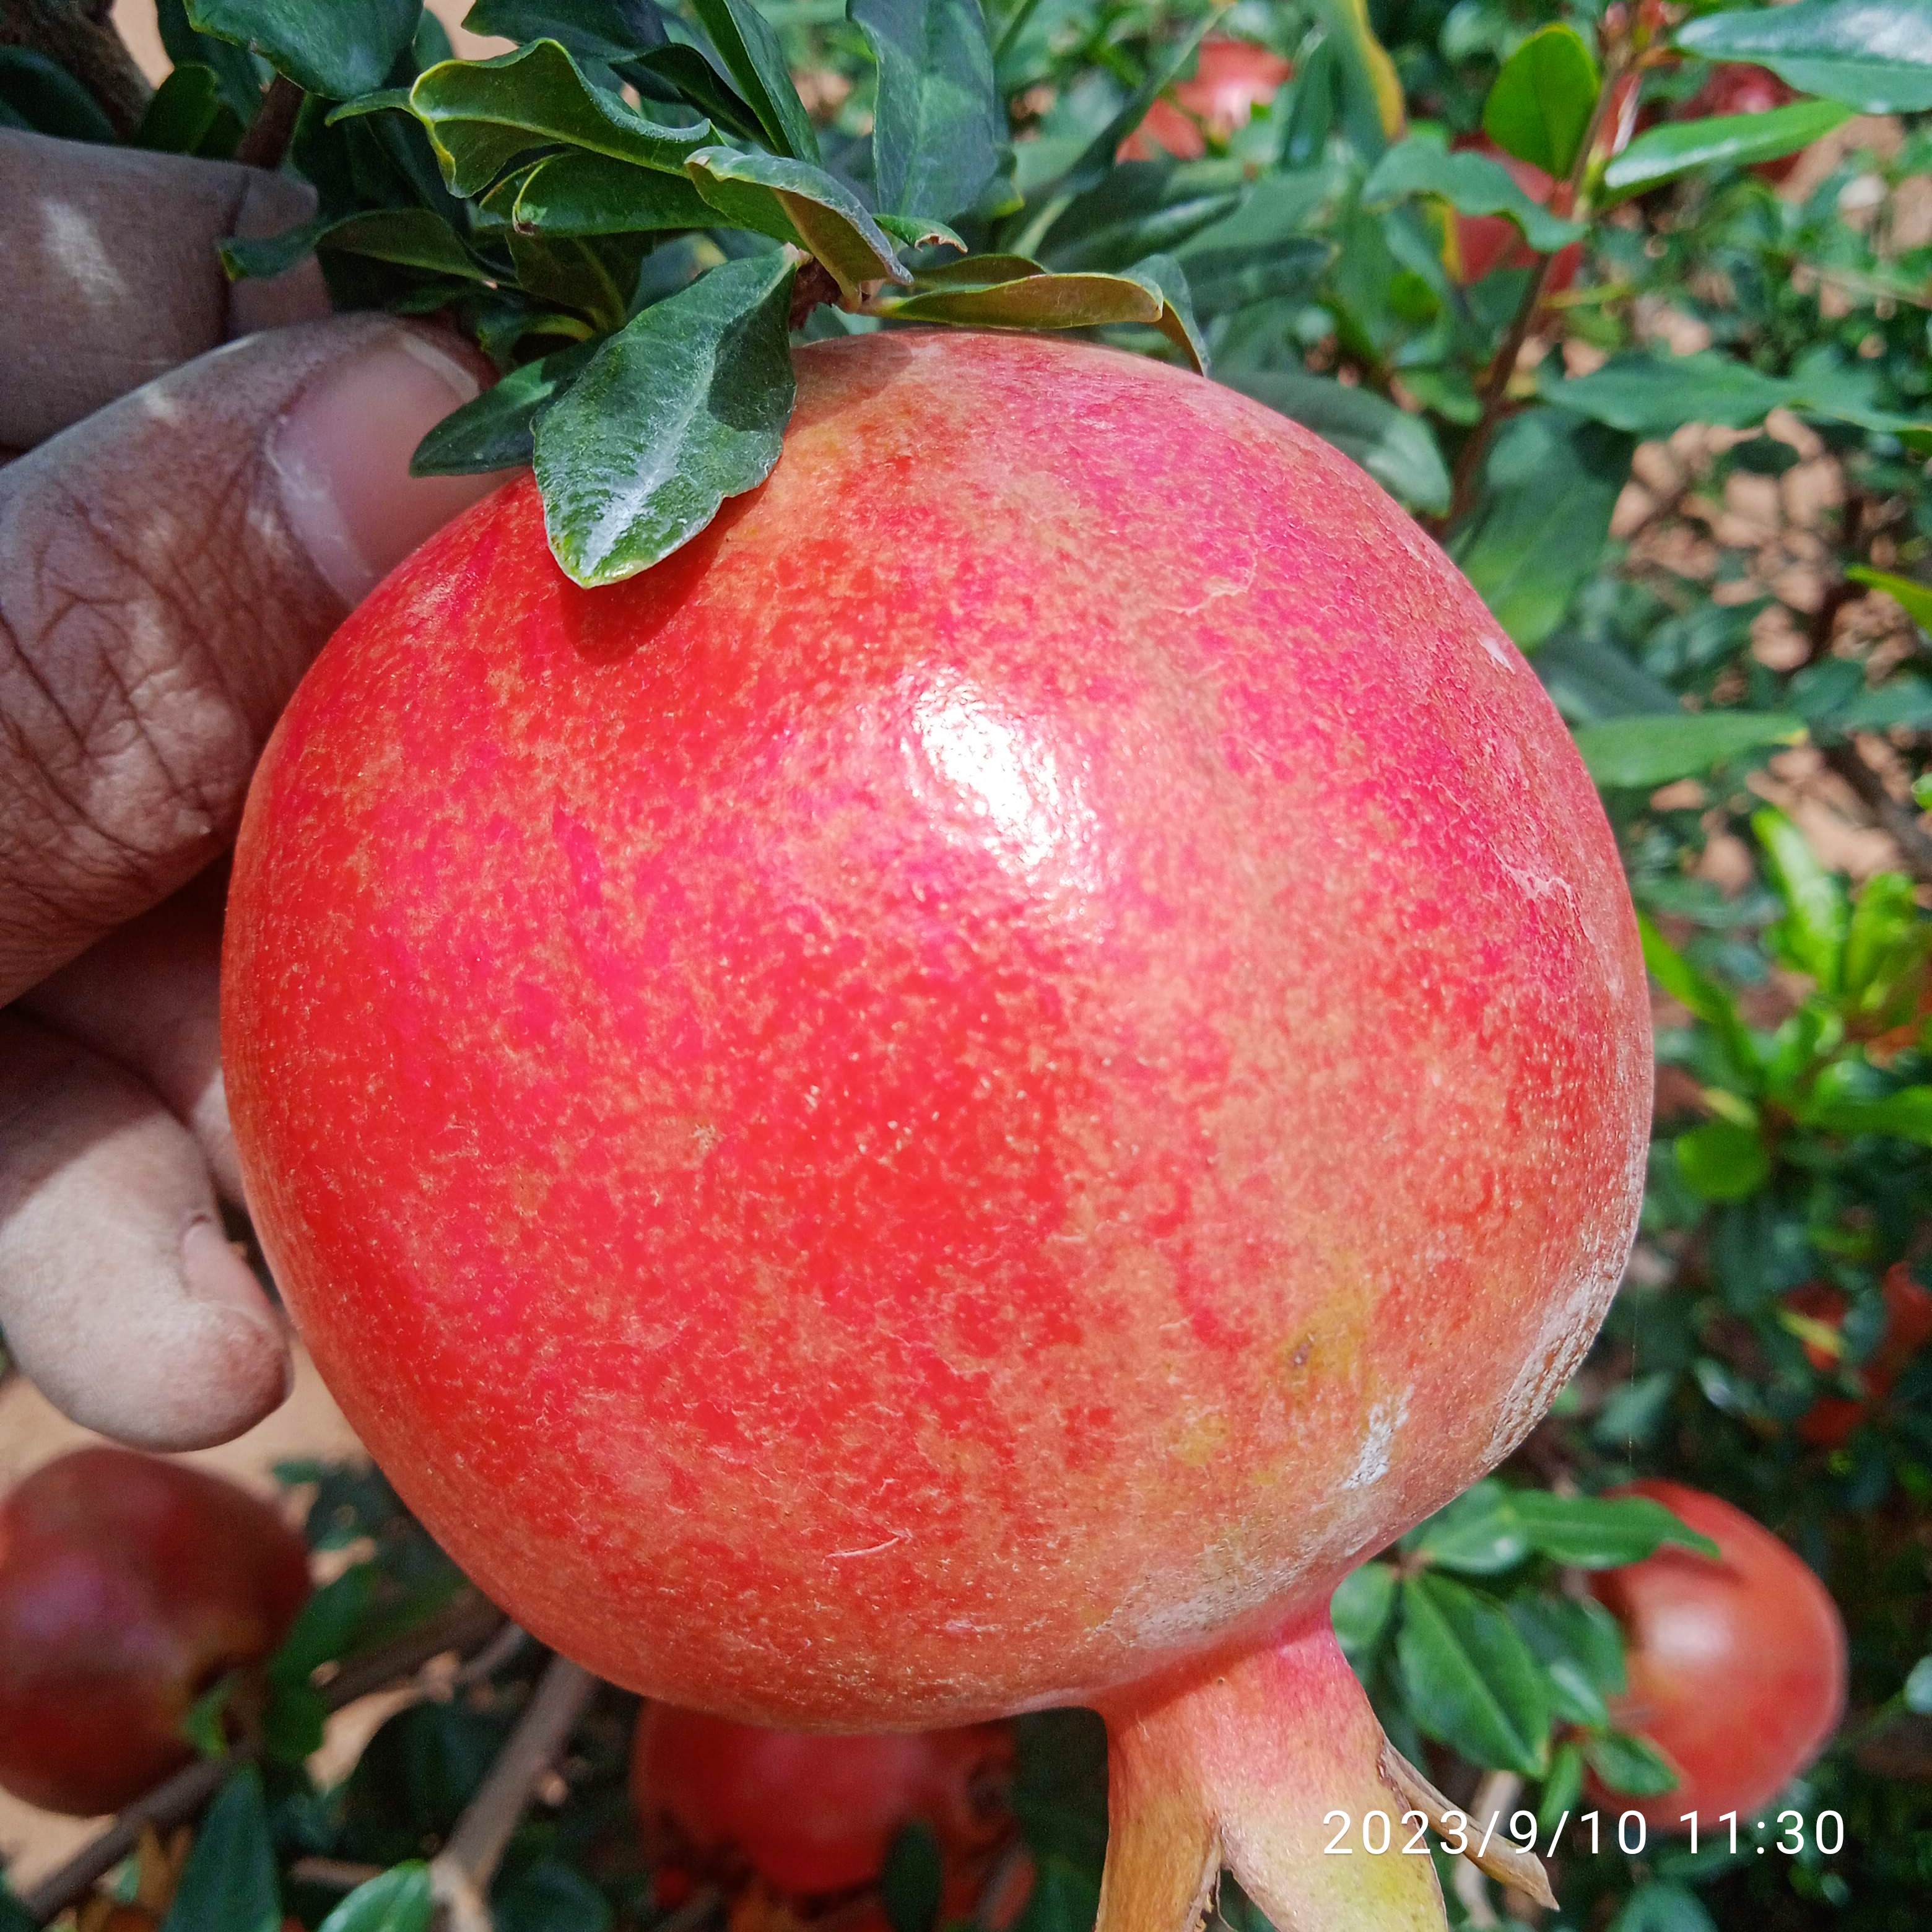
Label: Healthy